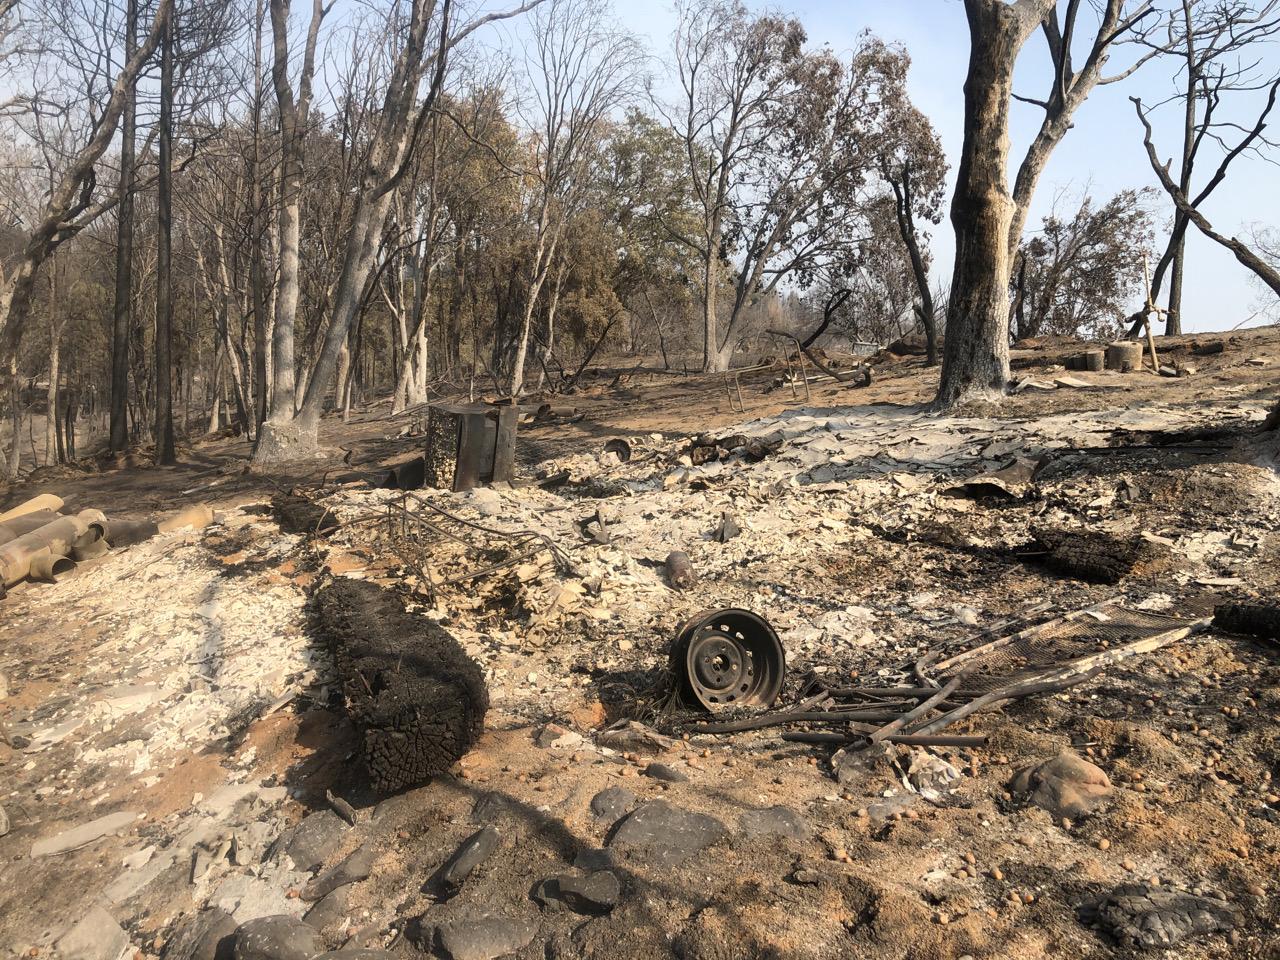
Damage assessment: destroyed